Copwatch

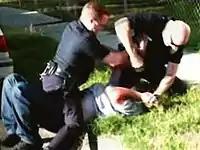
November 3, 2006: Video showing an LAPD officer striking William Cardenas 6 times in the face as he struggles to prevent the officers from handcuffing him.

On November 3, 2006, CopWatch LA posted a video showing the arrest of William Cardenas, whom police described as "a known gang member who had been wanted on a felony warrant for receiving stolen property". According to the arrest report, when officers tried to arrest Cardenas as he was drinking beer on the sidewalk with two others, he fled, but was caught and tripped by the officers, who then began to attempt to handcuff Cardenas as he fought with the officers to avoid being arrested.